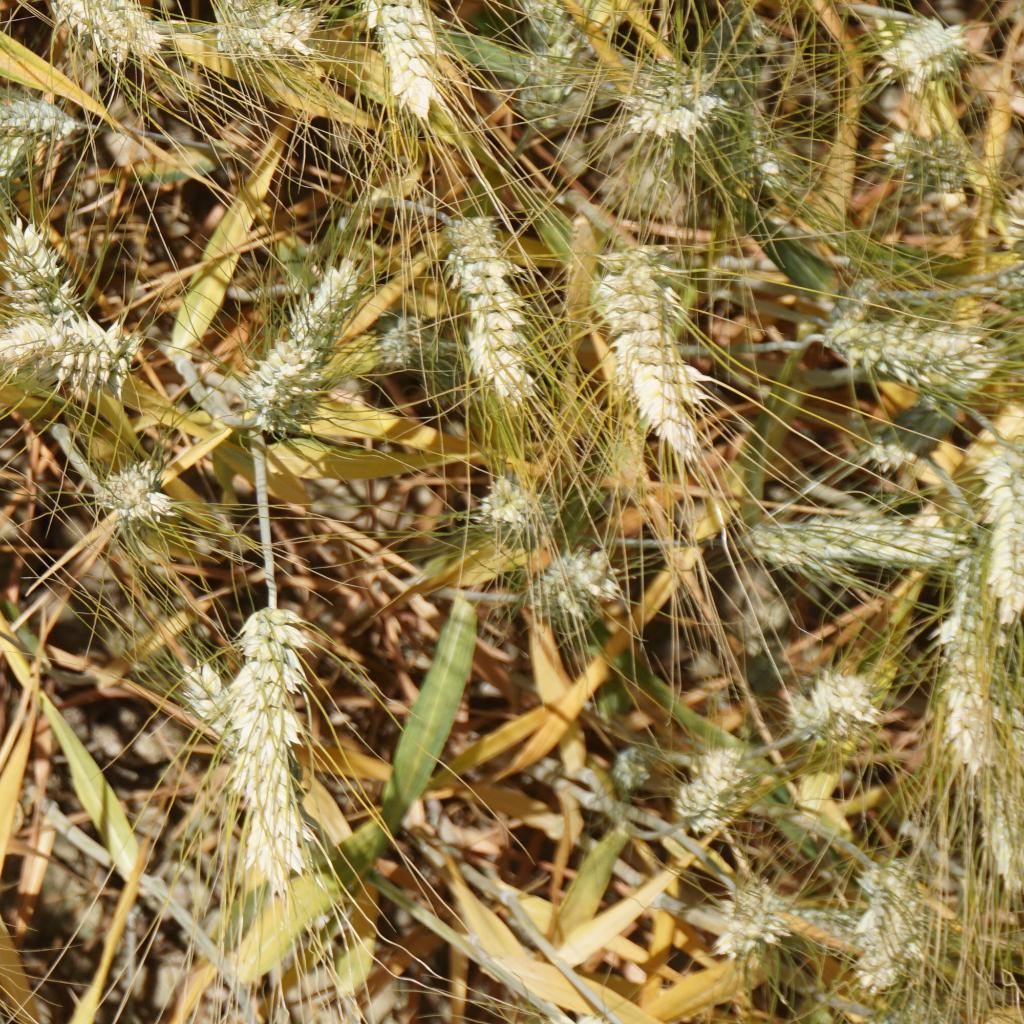
Country: France
Location: Gréoux
Wheat development stage: Filling - Ripening